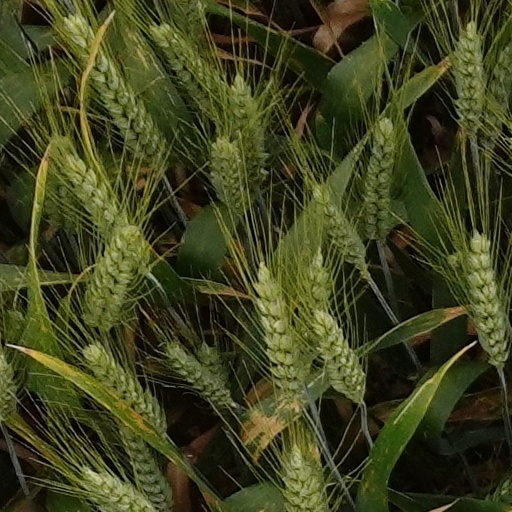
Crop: wheat